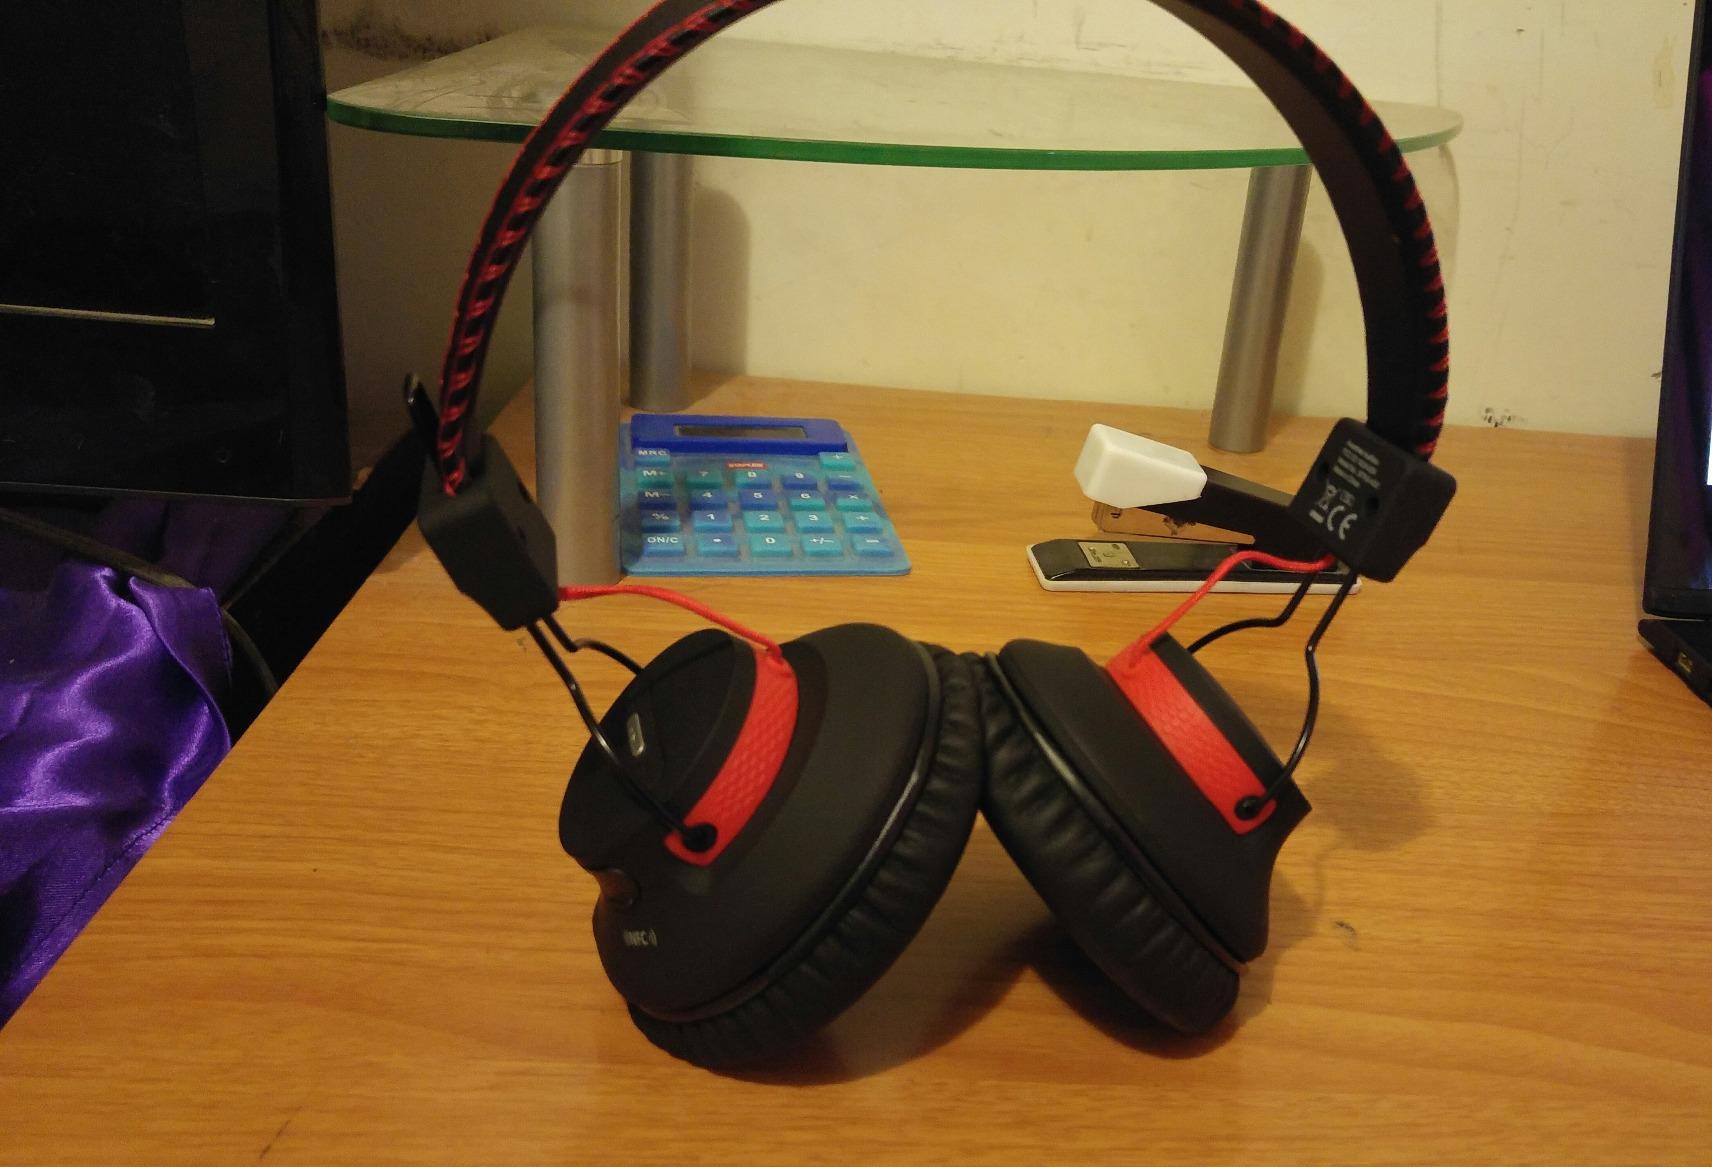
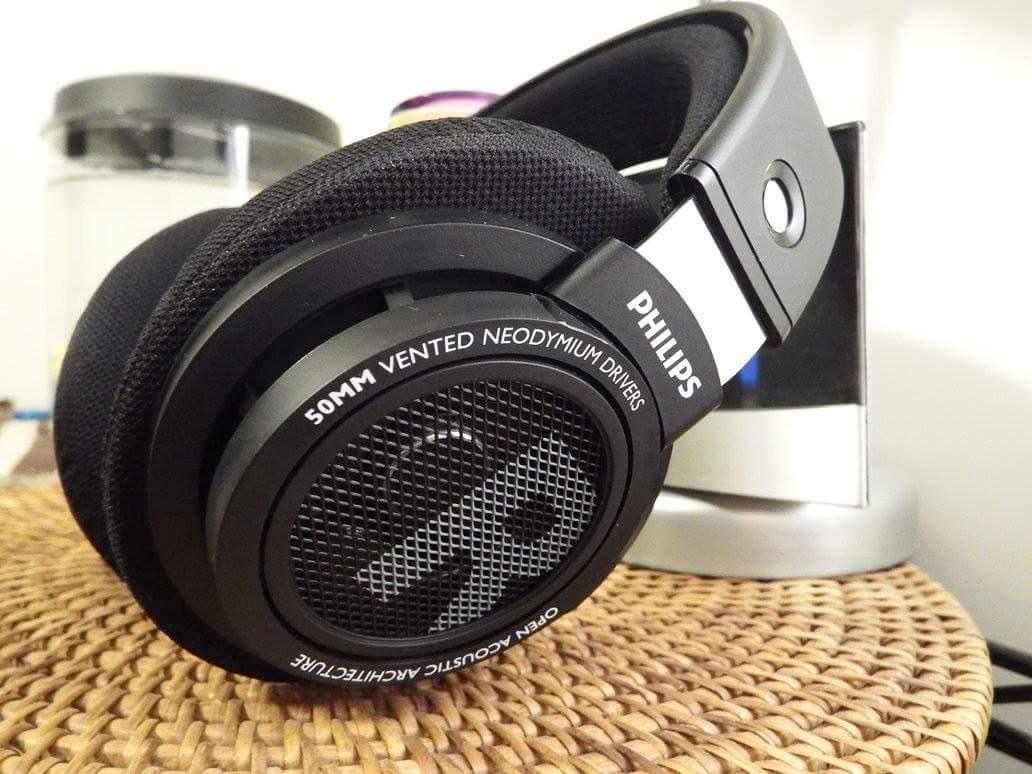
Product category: headphones
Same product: no